Eeny, meeny, miny, moe

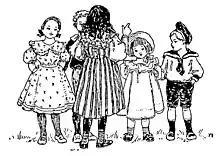
Illustration from "A Book of Nursery Rhymes" (1901)

"Eeny, meeny, miny, moe" – which can be spelled a number of ways – is a children's counting-out rhyme, used to select a person in games such as tag, or for selecting various other things. It is one of a large group of similar rhymes in which the child who is pointed to by the chanter on the last syllable is chosen. The rhyme has existed in various forms since well before 1820 and is common in many languages using similar-sounding nonsense syllables. Some versions use a racial slur, which has made the rhyme controversial at times.